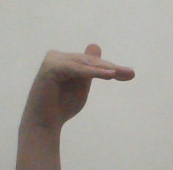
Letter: khaa